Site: brandenburg
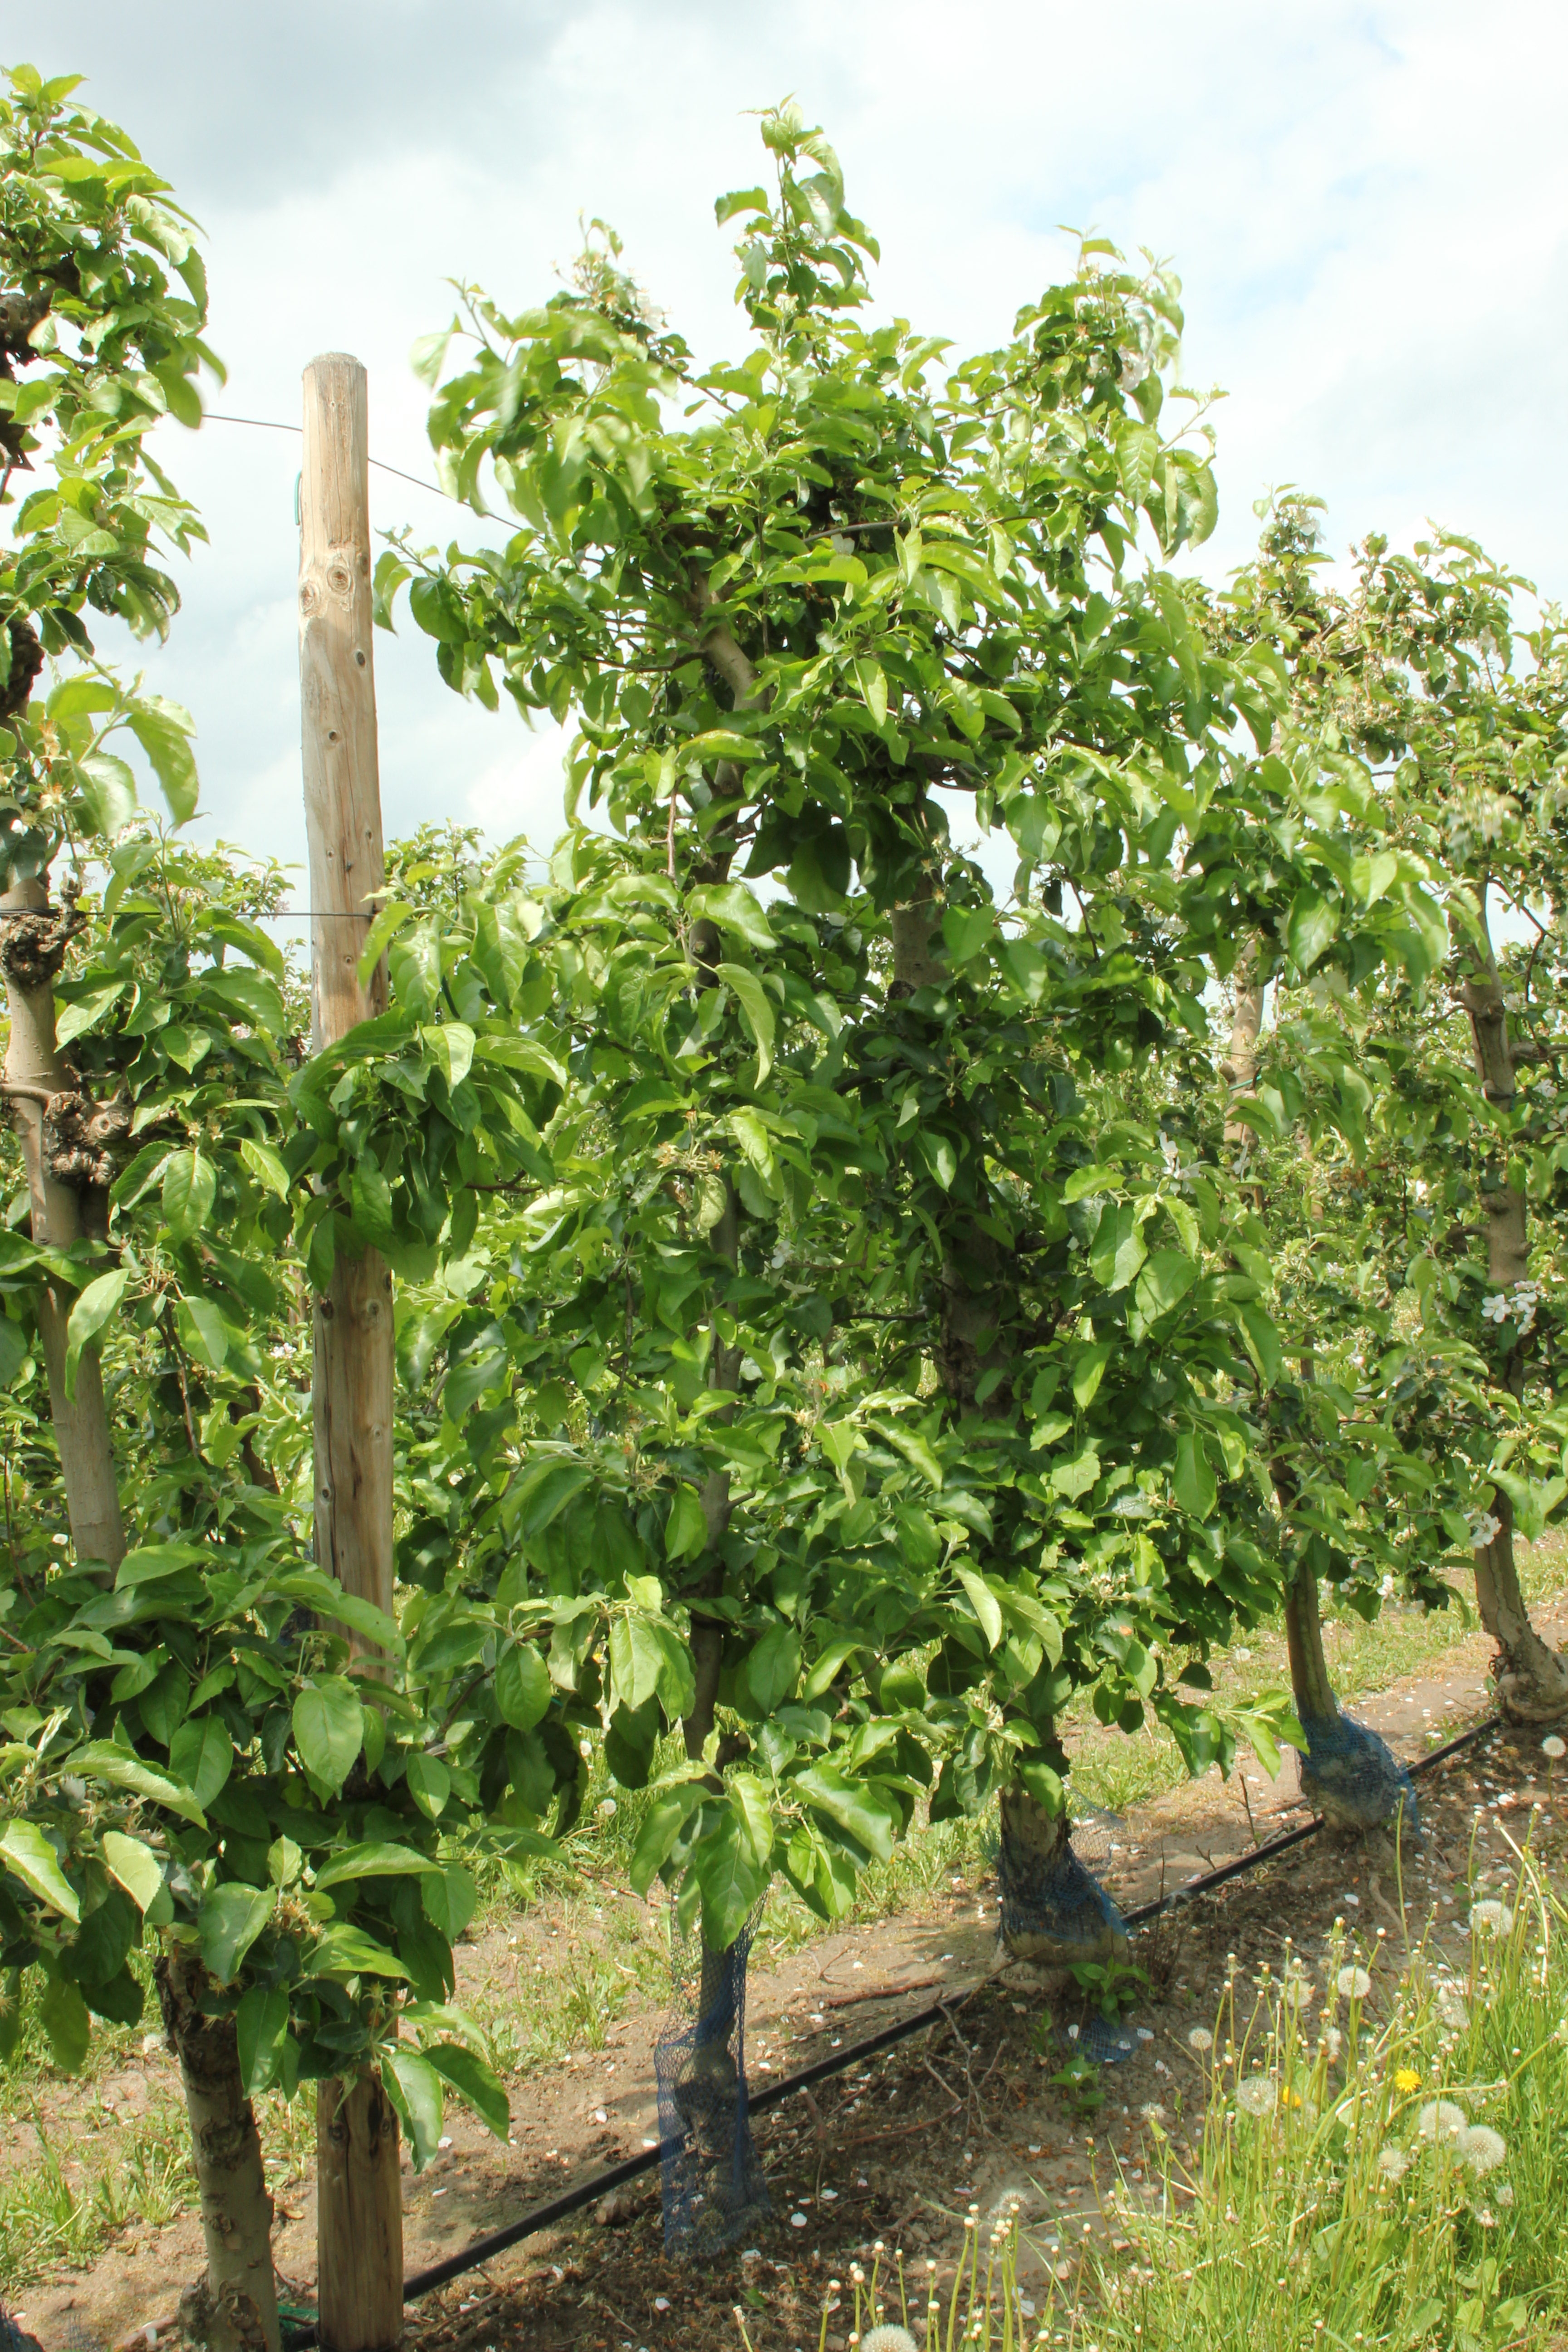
Growth stage (BBCH 67): Flowering